Van. H. Manning

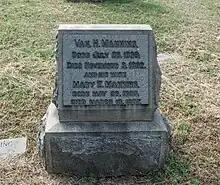
The Grave of Van. H. Manning at Glenwood Cemetery, Washington, D.C.

In May 1861, Manning and Dr. W. H. Tebbs recruited and organized the 3rd Arkansas Infantry Regiment, drawing from soldiers recruited in Ashley, Drew, Union, Dallas and Hot Spring counties. The regiment made up a total of eleven companies, and included one company of recruits from other parts of Arkansas, as well as recruits from Tennessee and Kentucky.